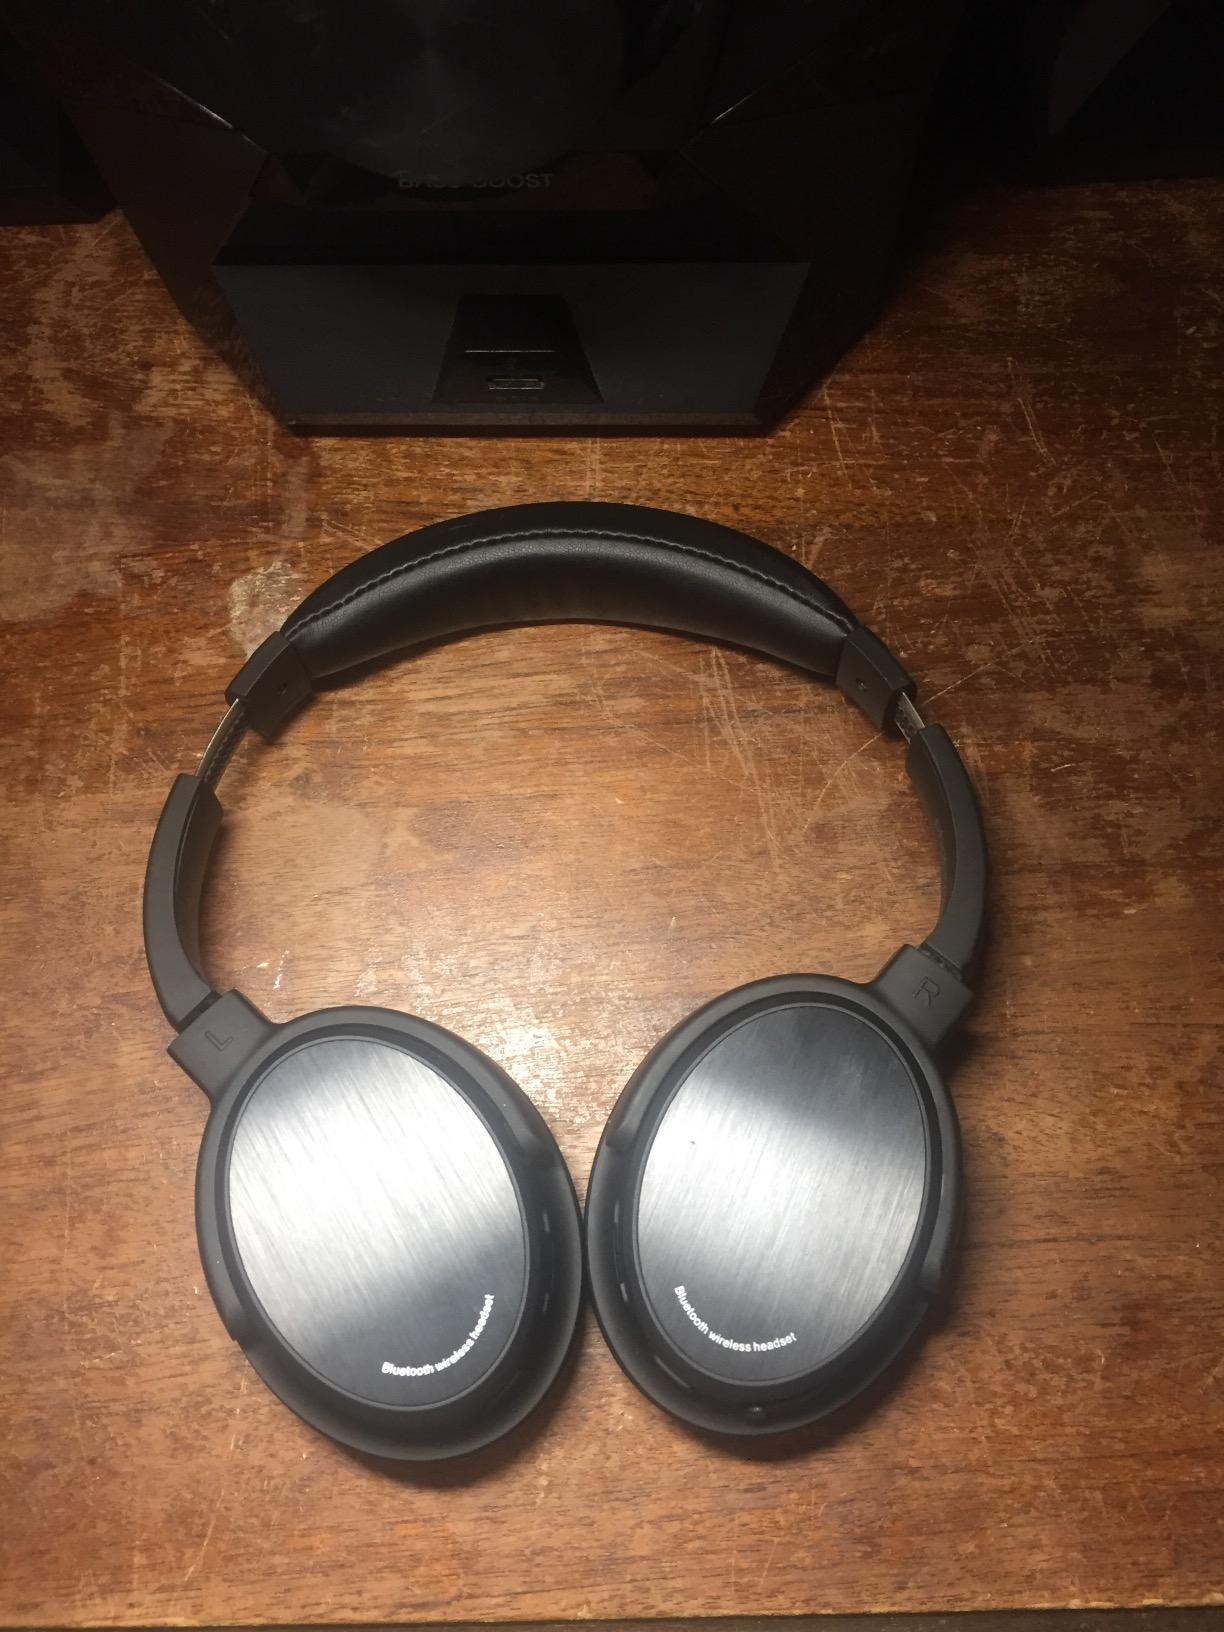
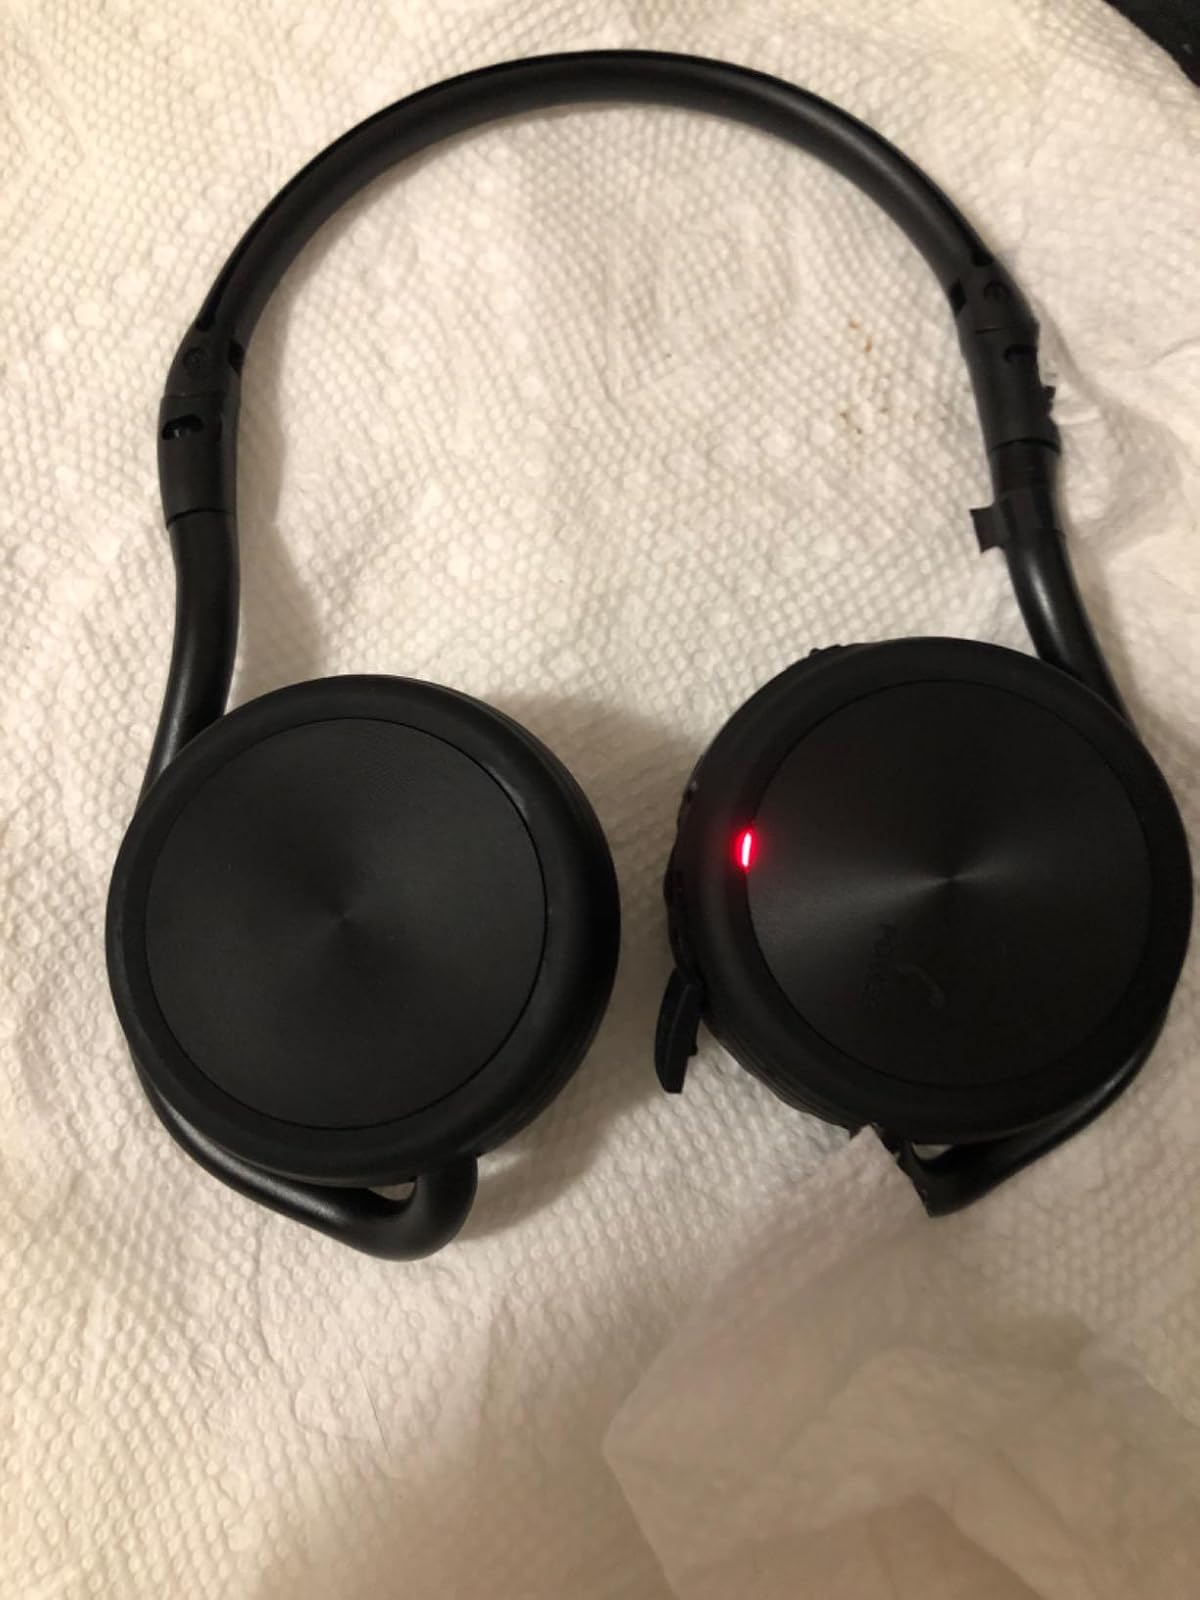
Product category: headphones
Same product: no